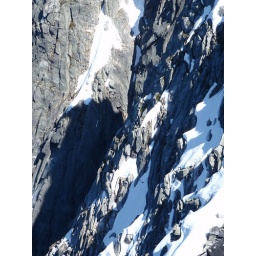
DB: white helmet. Jesse: orange helmet. Marc: yellow helmet. Photo by Dave Dharney from the summit of North Nesakwatch.